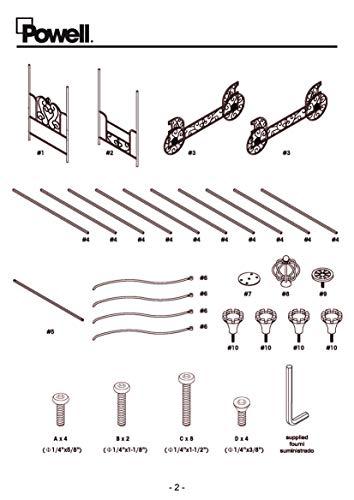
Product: Powell Furniture Princess Rebecca Sparkle Silver Twin Size Canopy Bed
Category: Home & Kitchen | Furniture | Bedroom Furniture | Beds, Frames & Bases | Beds
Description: Recommended for use with legged bed frame, sold separately.
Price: $145.24
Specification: ASIN:B0019GC8I6|ShippingWeight:75pounds(Viewshippingratesandpolicies)|DateFirstAvailable:July26,2005